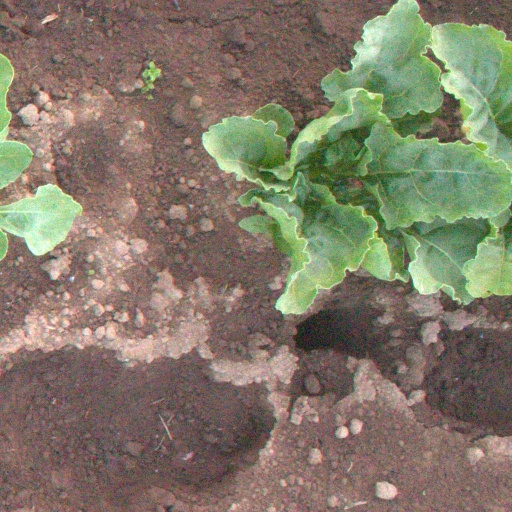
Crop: sugar beet